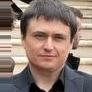
Age: 27